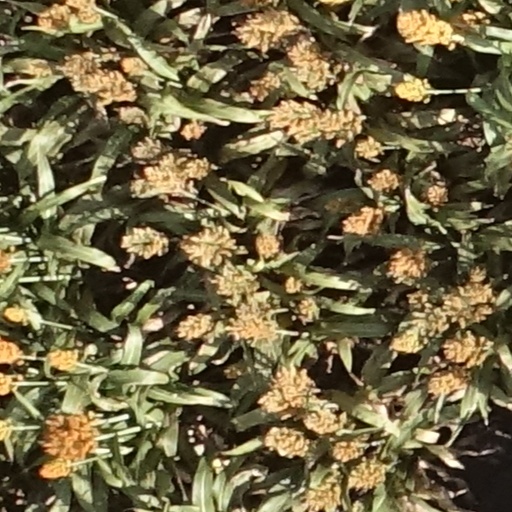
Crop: sorghum